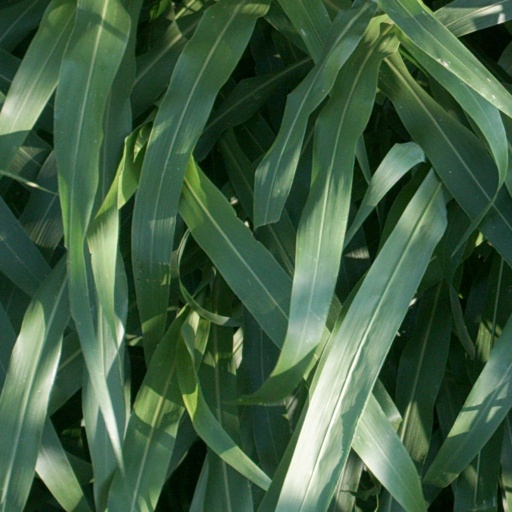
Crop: sorghum